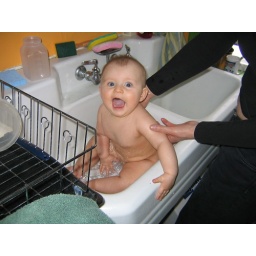
giving isabel a bath in my kitchen sink....just like my folks did with me.